Maciej Konacki

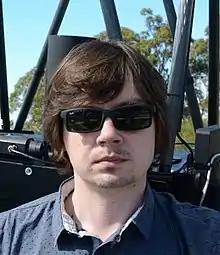

Dr. Maciej Konacki (MATCH-ee Konn-ATZ-kee) (born 1972 in Toruń, Poland) is a Polish astronomer, notable for his tentative discovery of HD 188753 Ab, a possible planet discovered in a three star system. The planet would be similar to Jupiter.